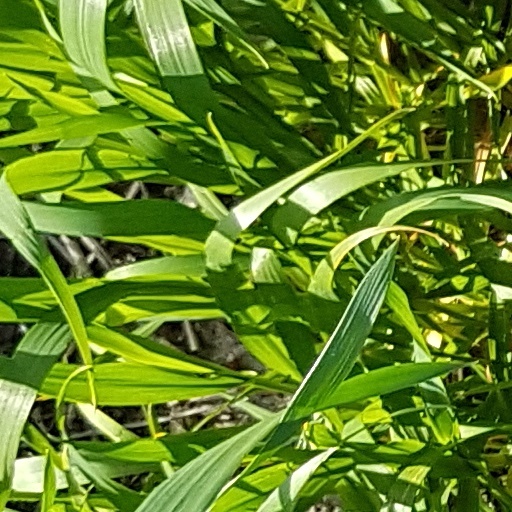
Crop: wheat